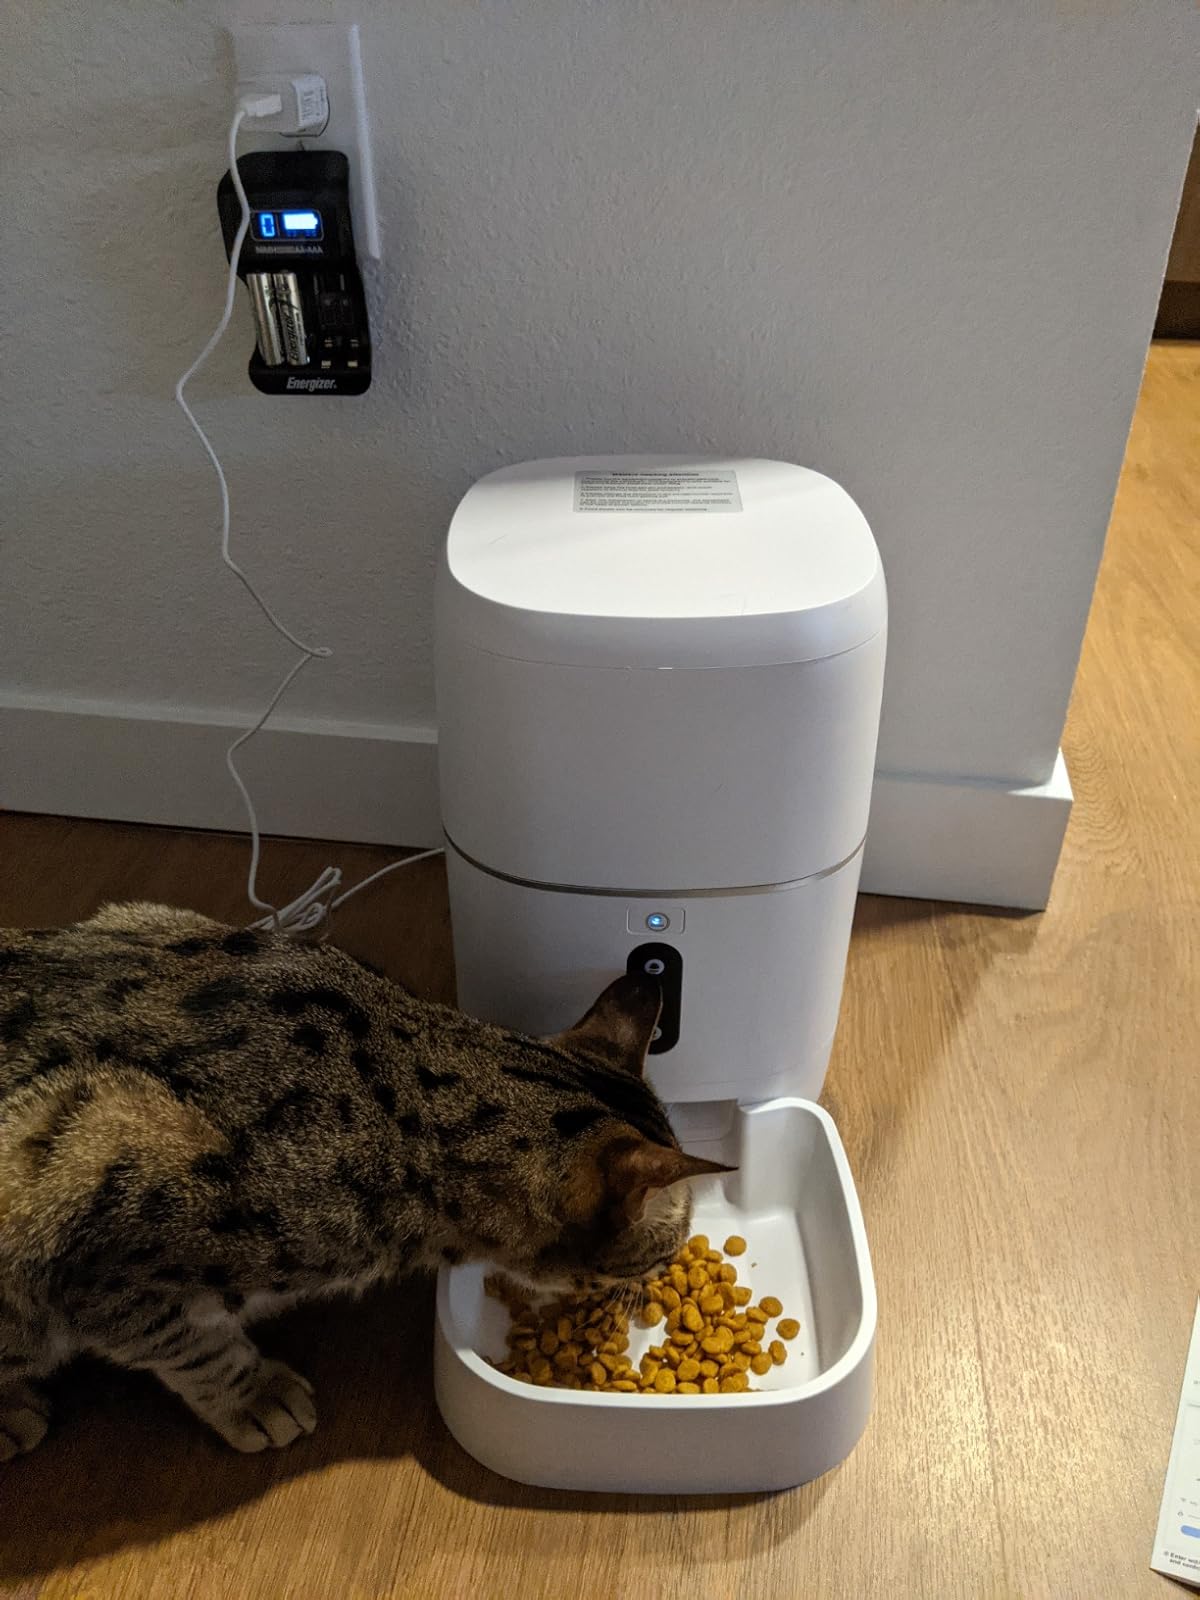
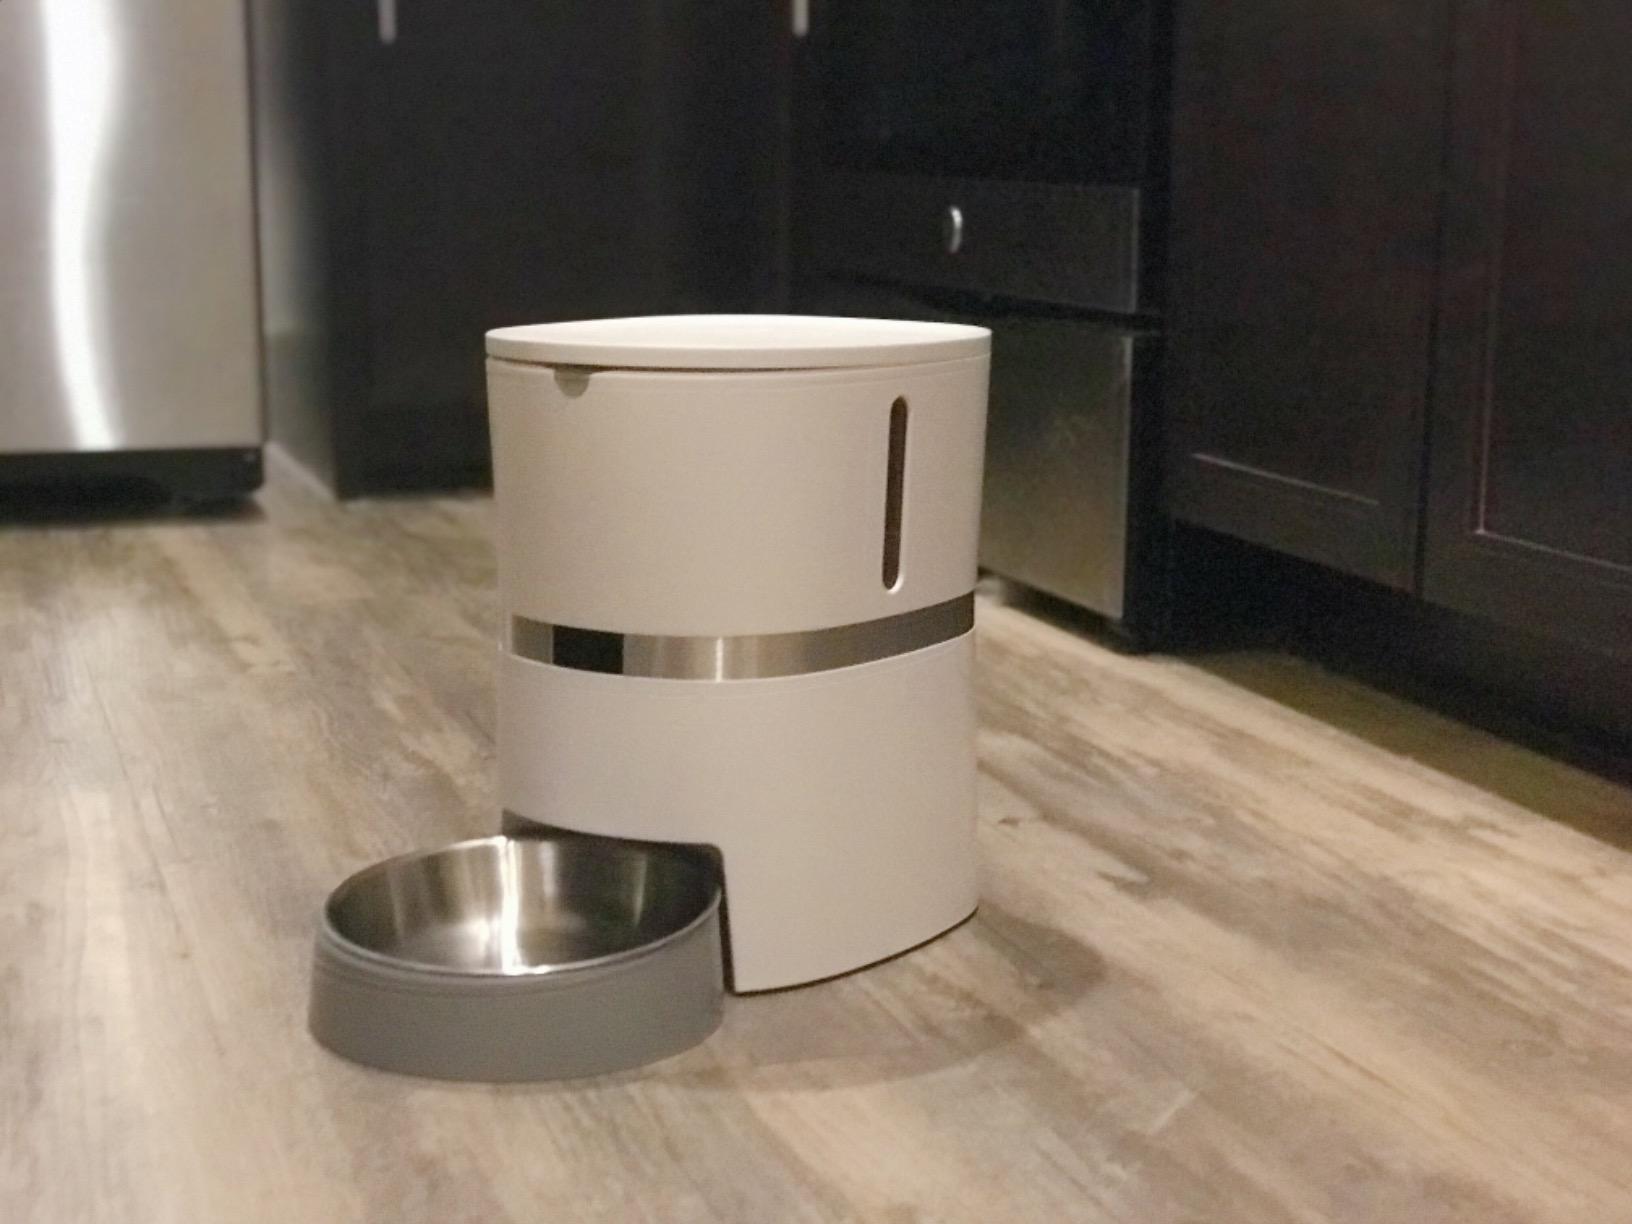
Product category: items_feeder
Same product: no